Question: Please indicate a possible affordance area of swing_baseball_bat that can be used for holding with hands
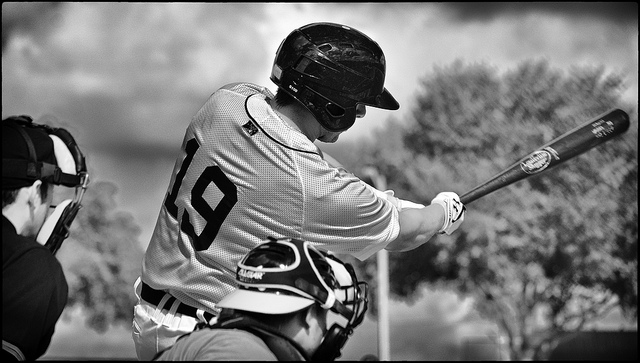
Answer: [443.5, 159.965, 523.202, 223.649]